Todd Beamer

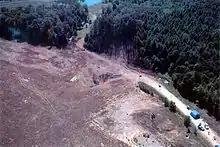

Following this, the passengers and flight crew decided to act. According to accounts of cell phone conversations, Beamer, along with Mark Bingham, Tom Burnett, and Jeremy Glick, formed a plan to take the plane back from the hijackers. They were joined by other passengers, including Lou Nacke, Rich Guadagno, Alan Beaven, Honor Elizabeth Wainio, Linda Gronlund, and William Cashman, along with flight attendants Sandra Bradshaw and CeeCee Lyles, in discussing their options and voting on a course of action, ultimately deciding to storm the cockpit and take over the plane. Beamer told Jefferson that the group was planning to "jump on" the hijackers and fly the plane into the ground before the hijackers' plan could be followed through. Beamer recited the Lord's Prayer and the 23rd Psalm with Jefferson, prompting others to join in. Beamer requested of Jefferson, "If I don't make it, please call my family and let them know how much I love them." After this, Jefferson heard muffled voices and Beamer clearly answering, "Are you ready? Okay. "Let's roll"." These were the last words spoken by Beamer heard by Lisa Jefferson.